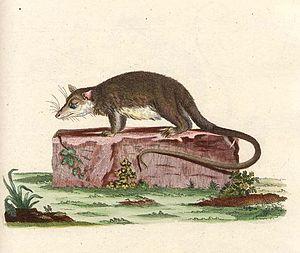
Les Caluromyinés sont des marsupiaux, ils forment une sous-famille d'opossums d'Amériques.
Caluromys philander, appelé Opossum laineux jaune ou Opossum laineux à queue nue, est une espèce de marsupiaux de la famille des Didelphidae. C'est un opossum d'Amérique d'environ 170 grammes, relativement rare et discret, décrit et nommé par Linné en 1758.
Les opossums laineux forment un genre d'opossums d'Amérique.